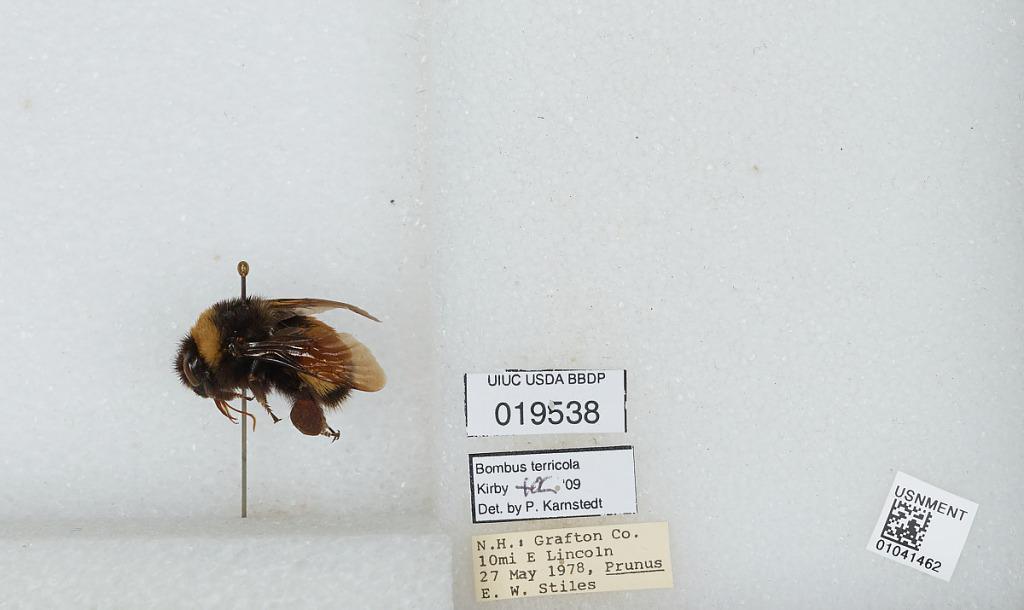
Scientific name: Bombus sp.
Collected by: E. Stiles
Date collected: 1978-5-27
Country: United States
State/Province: New Hampshire
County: Grafton
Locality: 10 miles East of Lincoln
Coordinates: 44.0208, -71.4872
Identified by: Karnstedt, P.